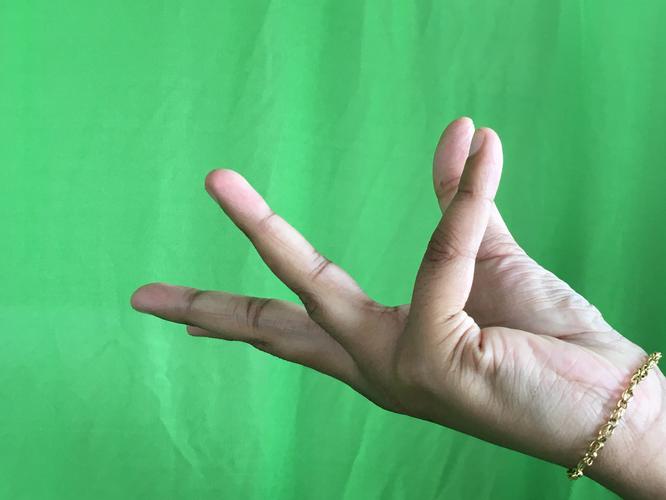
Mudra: Alapadmam
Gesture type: single_hand